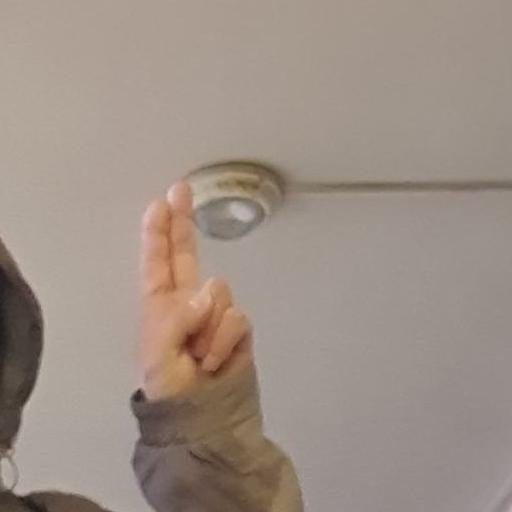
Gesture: two_up